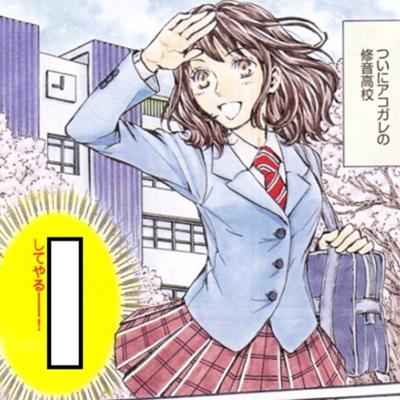
回答: 朝子の彼氏をリャクダツ